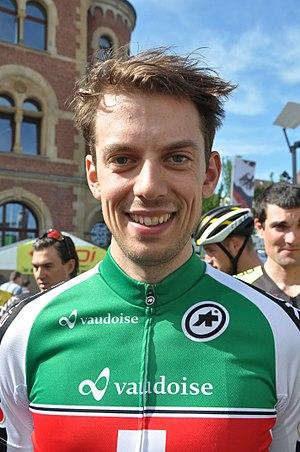
Cyrille Thièry, né le 27 septembre 1990 à Lausanne, est un coureur cycliste suisse, membre de l'équipe Swiss Racing Academy.